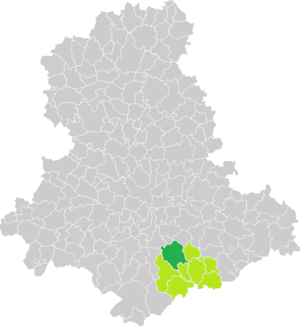
Carte de situation de la commune de Vicq-sur-Breuilh (en vert foncé) dans le votre Canton (en vert clair) sur une carte des communes de la Haute-Vienne
Vicq-sur-Breuilh est une commune française située dans le département de la Haute-Vienne en région Nouvelle-Aquitaine.